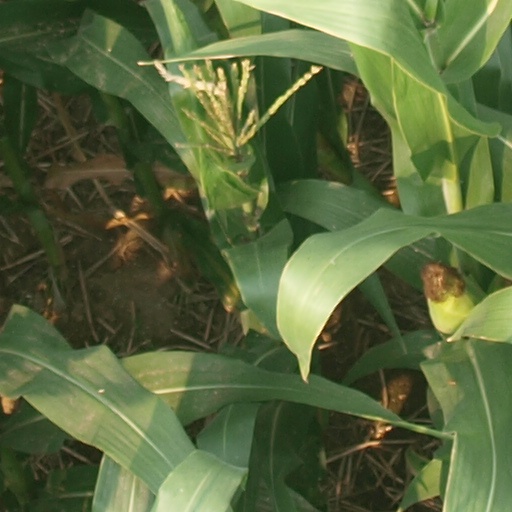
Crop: maize; corn